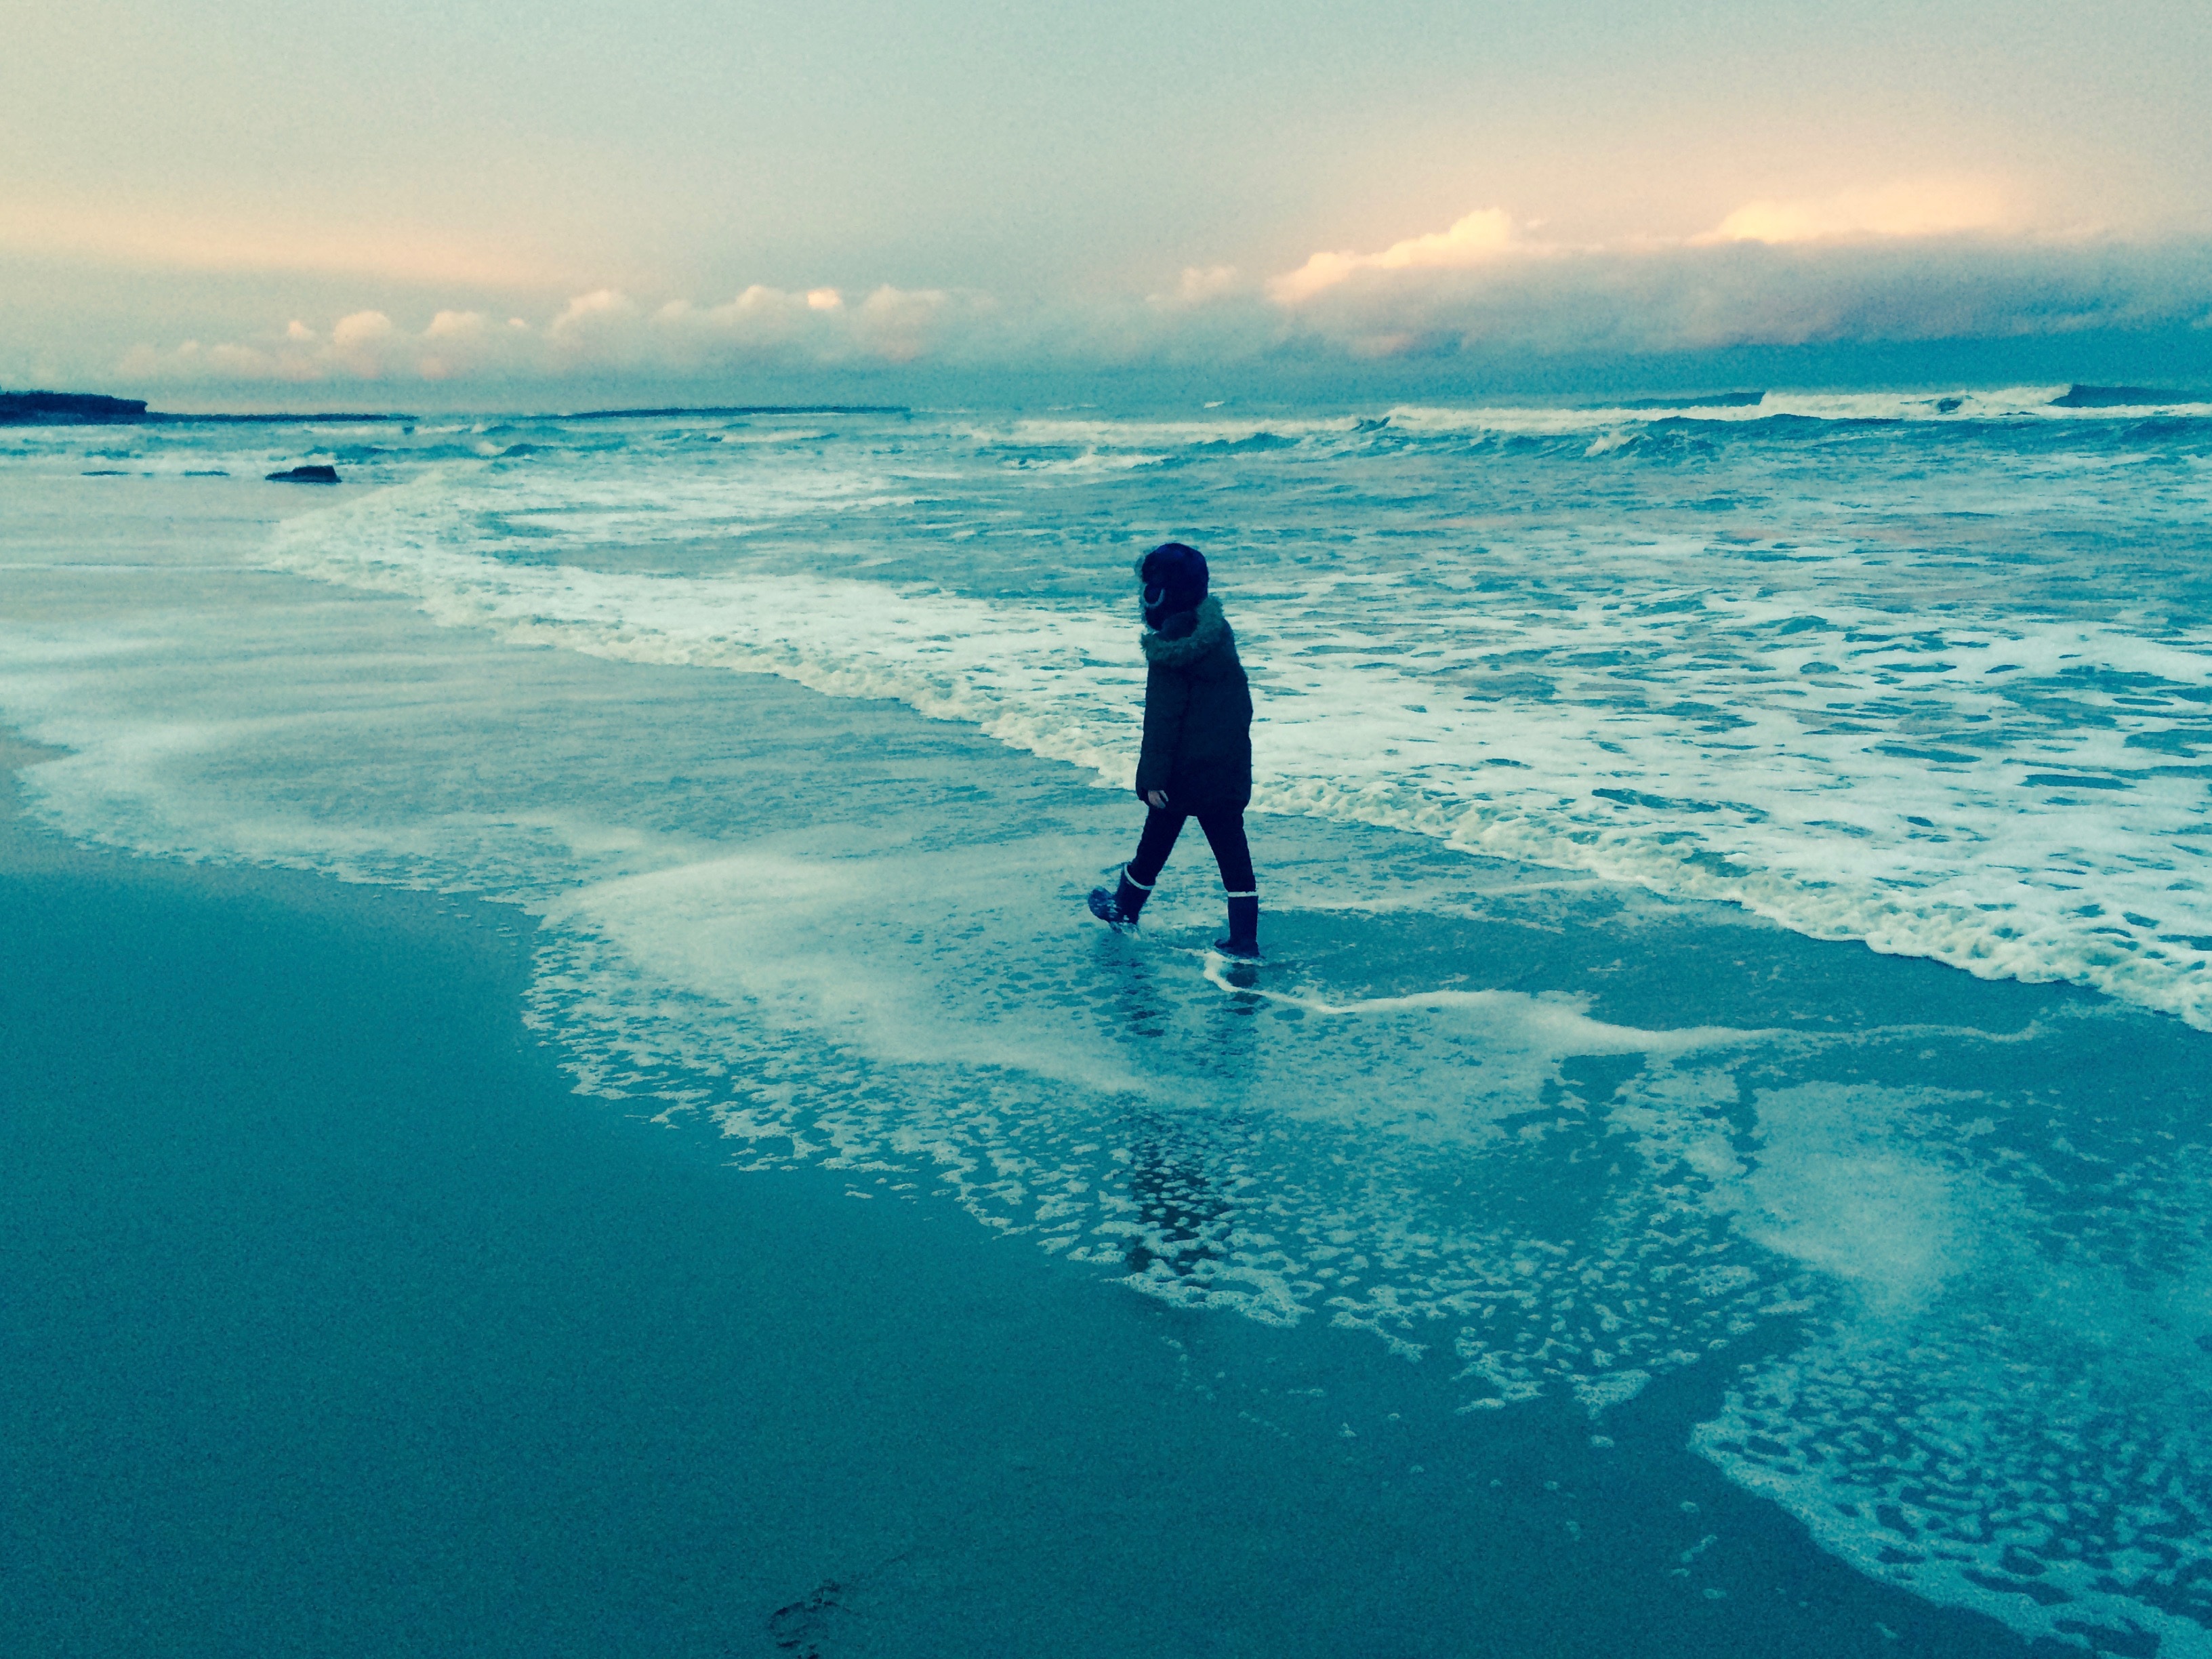
beach, sea, coast, water, ocean, horizon, shore, wave, bay, body of water, sports, cape, water sport, wind wave